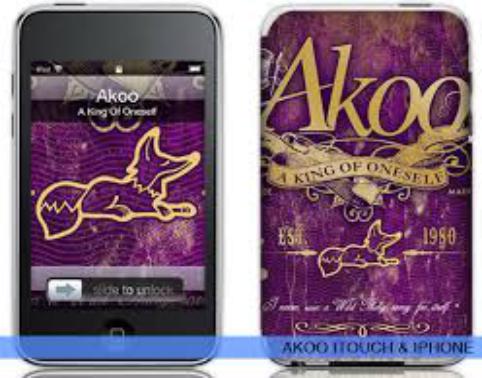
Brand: AKOO
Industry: Clothes